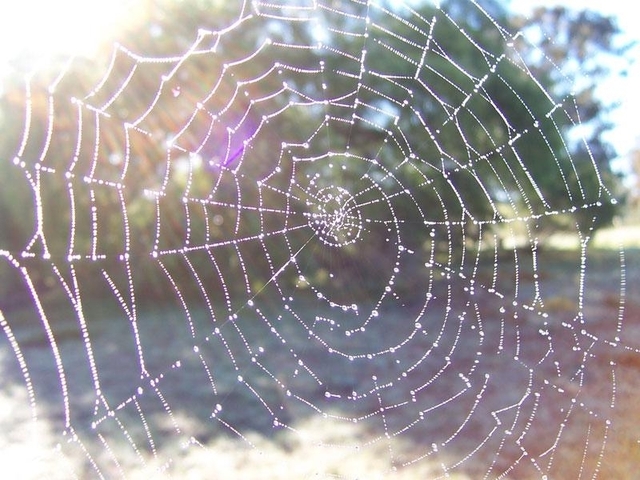
Texture: cobwebbed